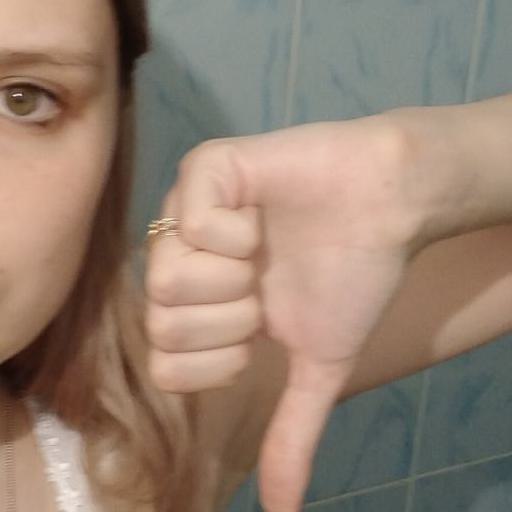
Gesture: dislike